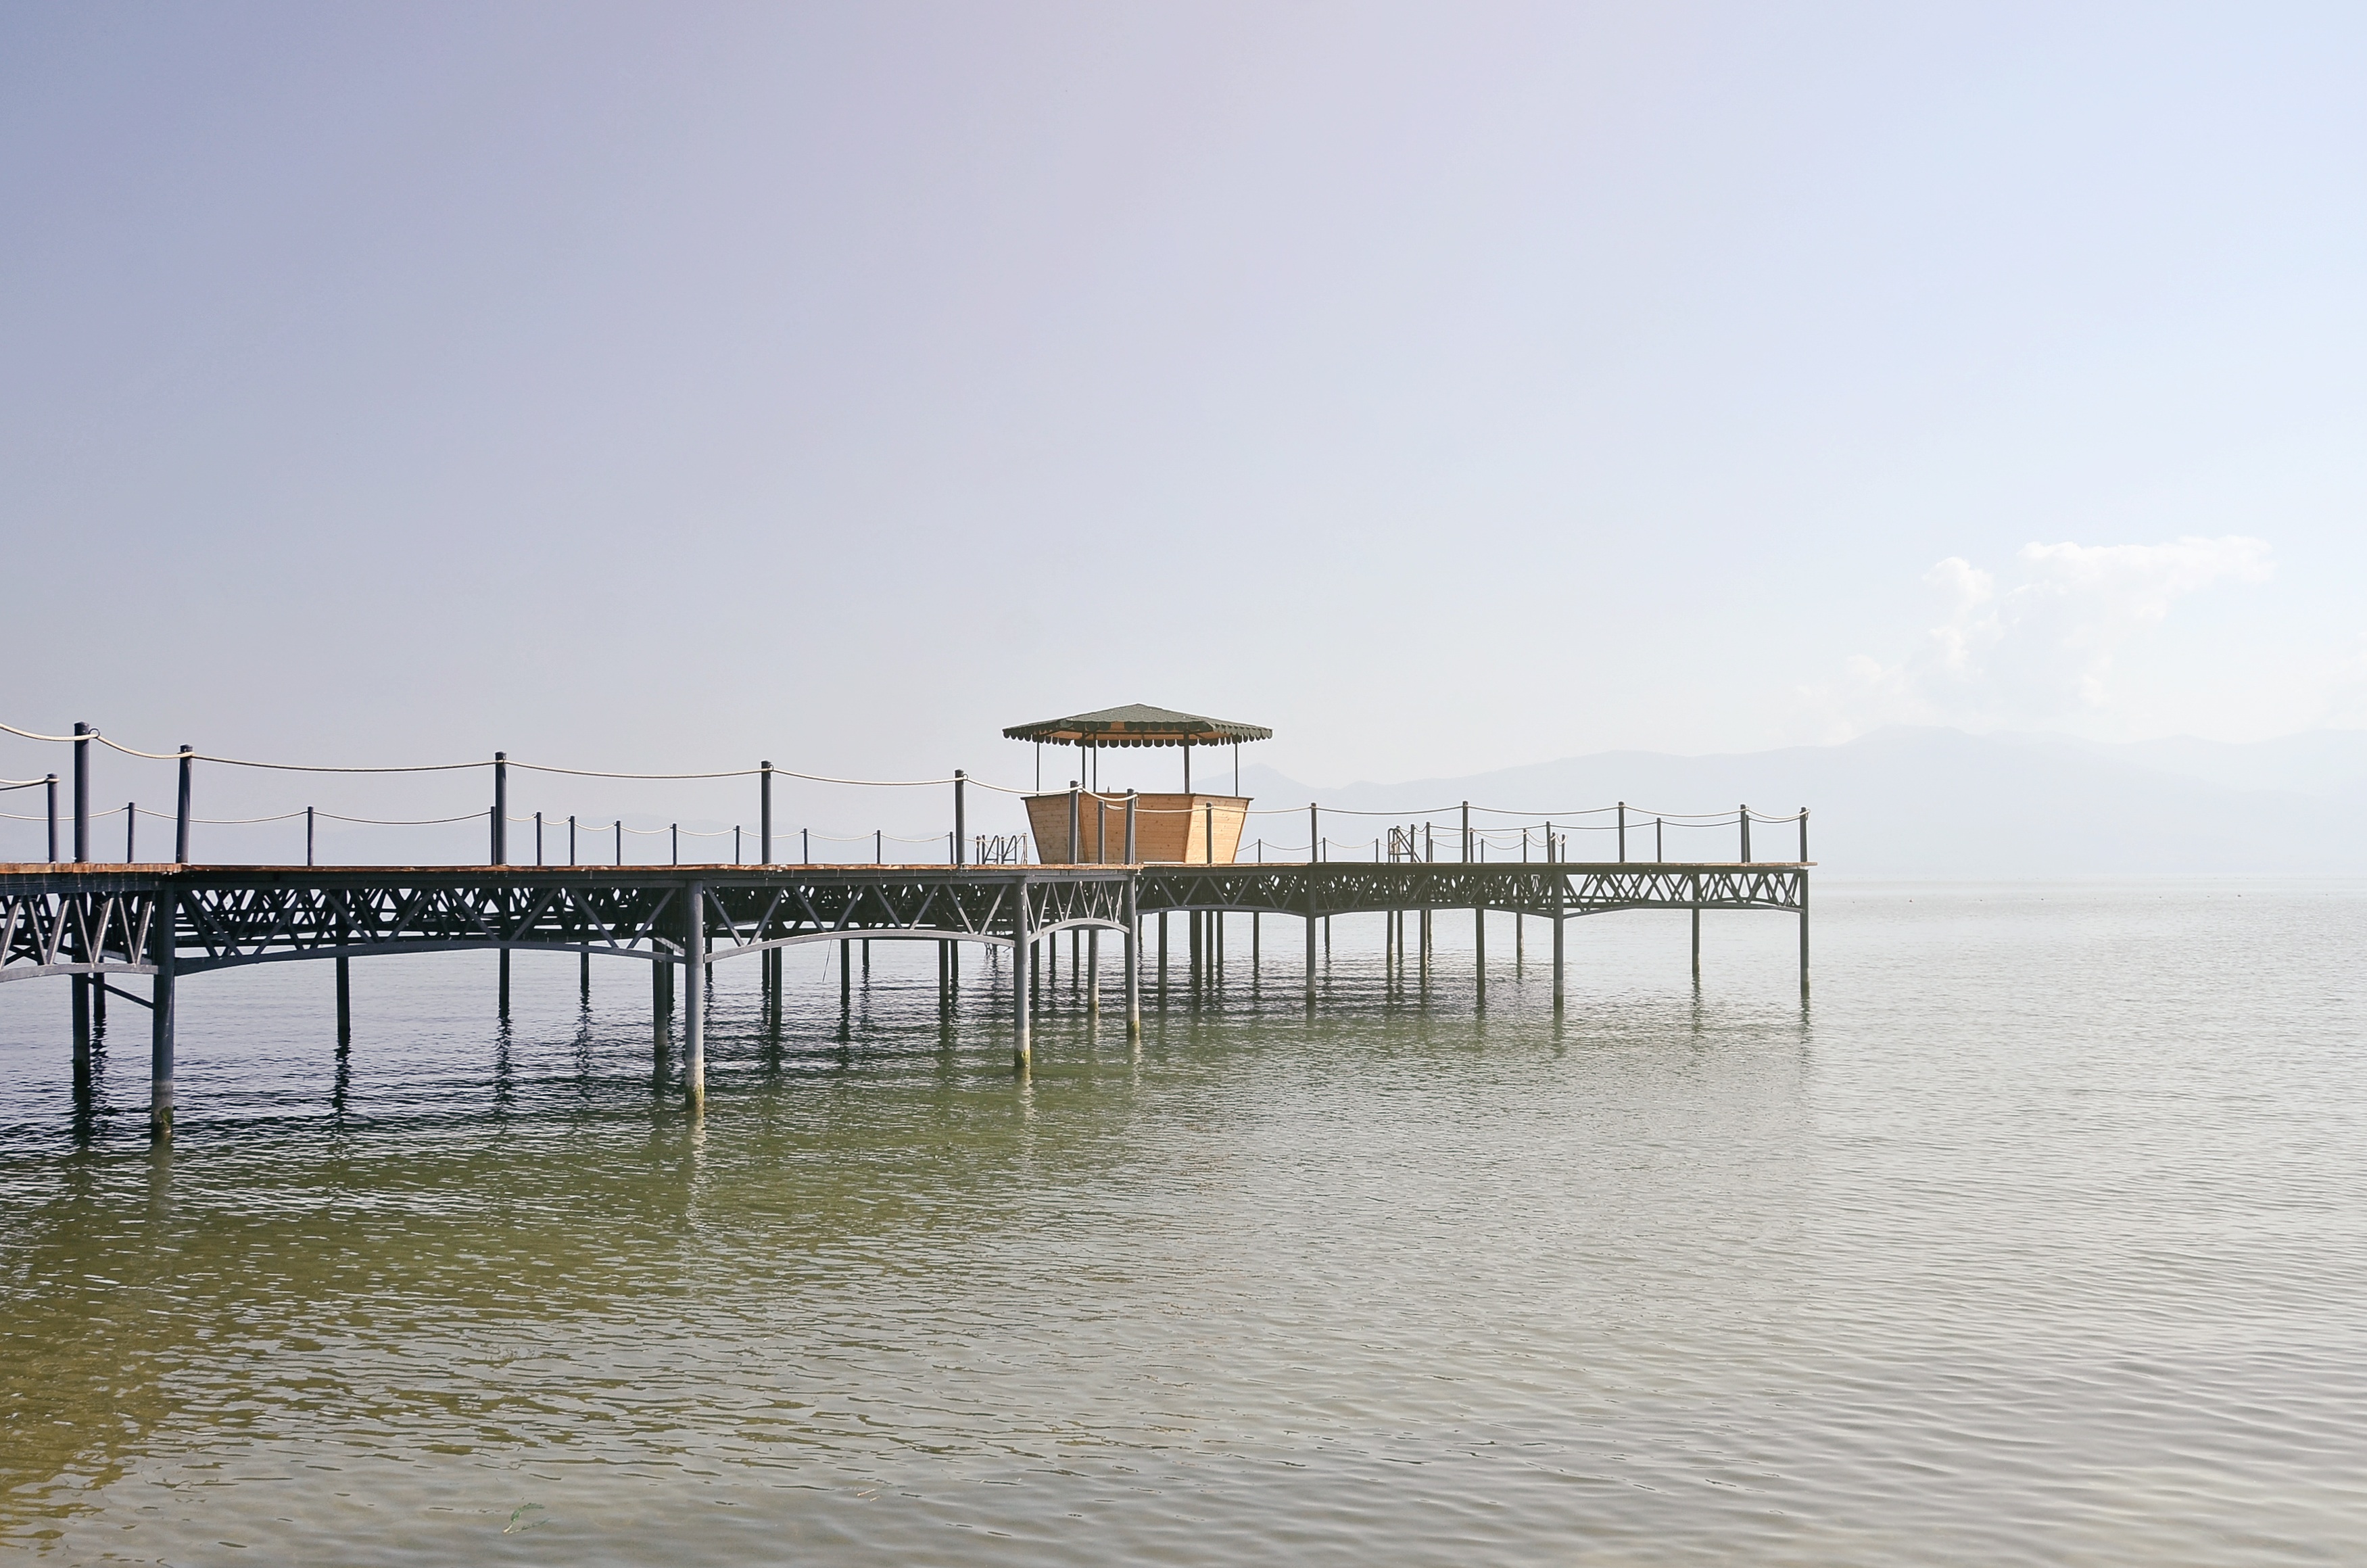
beach, sea, coast, ocean, horizon, dock, boardwalk, shore, pier, walkway, bay